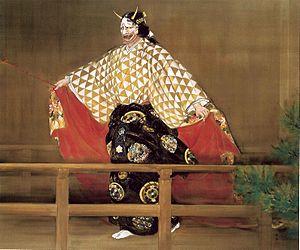
Kōgyo Tsukioka, parfois appelé Kōgyo Sakamaki, est un peintre japonais de ukiyo-e. Il est l'élève et le fils adopté de Tsukioka Yoshitoshi et étudie également avec Ogata Gekkō.